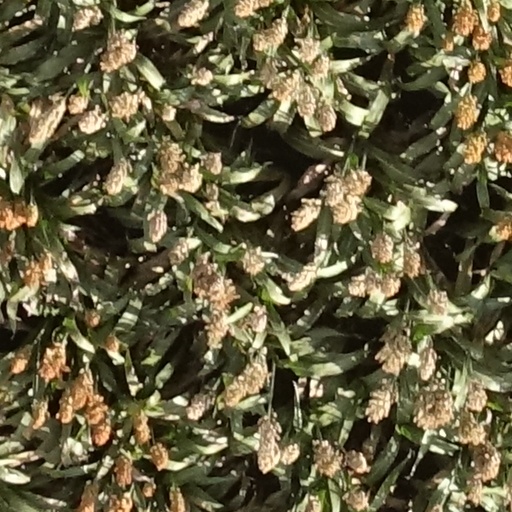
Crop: sorghum